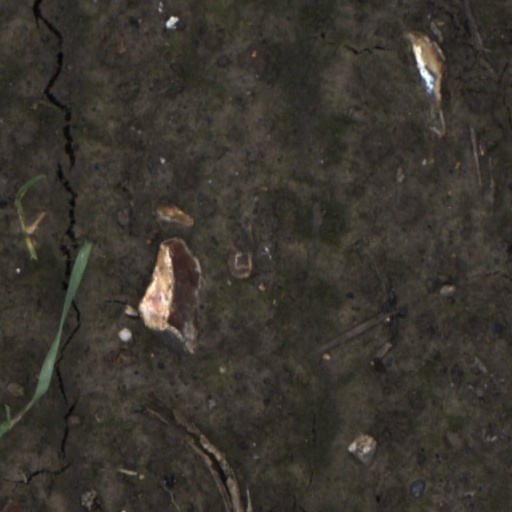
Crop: wheat